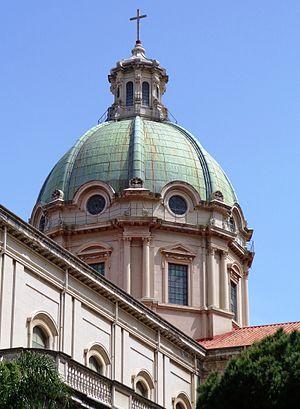
La basilique de Barcellona Pozzo di Gotto ou église Saint-Sébastien ou église de Barcellona Pozzo di Gotto, nom complet Basilique Mineure Saint-Sébastien, est située sur la place du Duomo de la ville de Barcellona Pozzo di Gotto, dans la province de Messine, en Sicile.